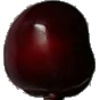
Label: cherry